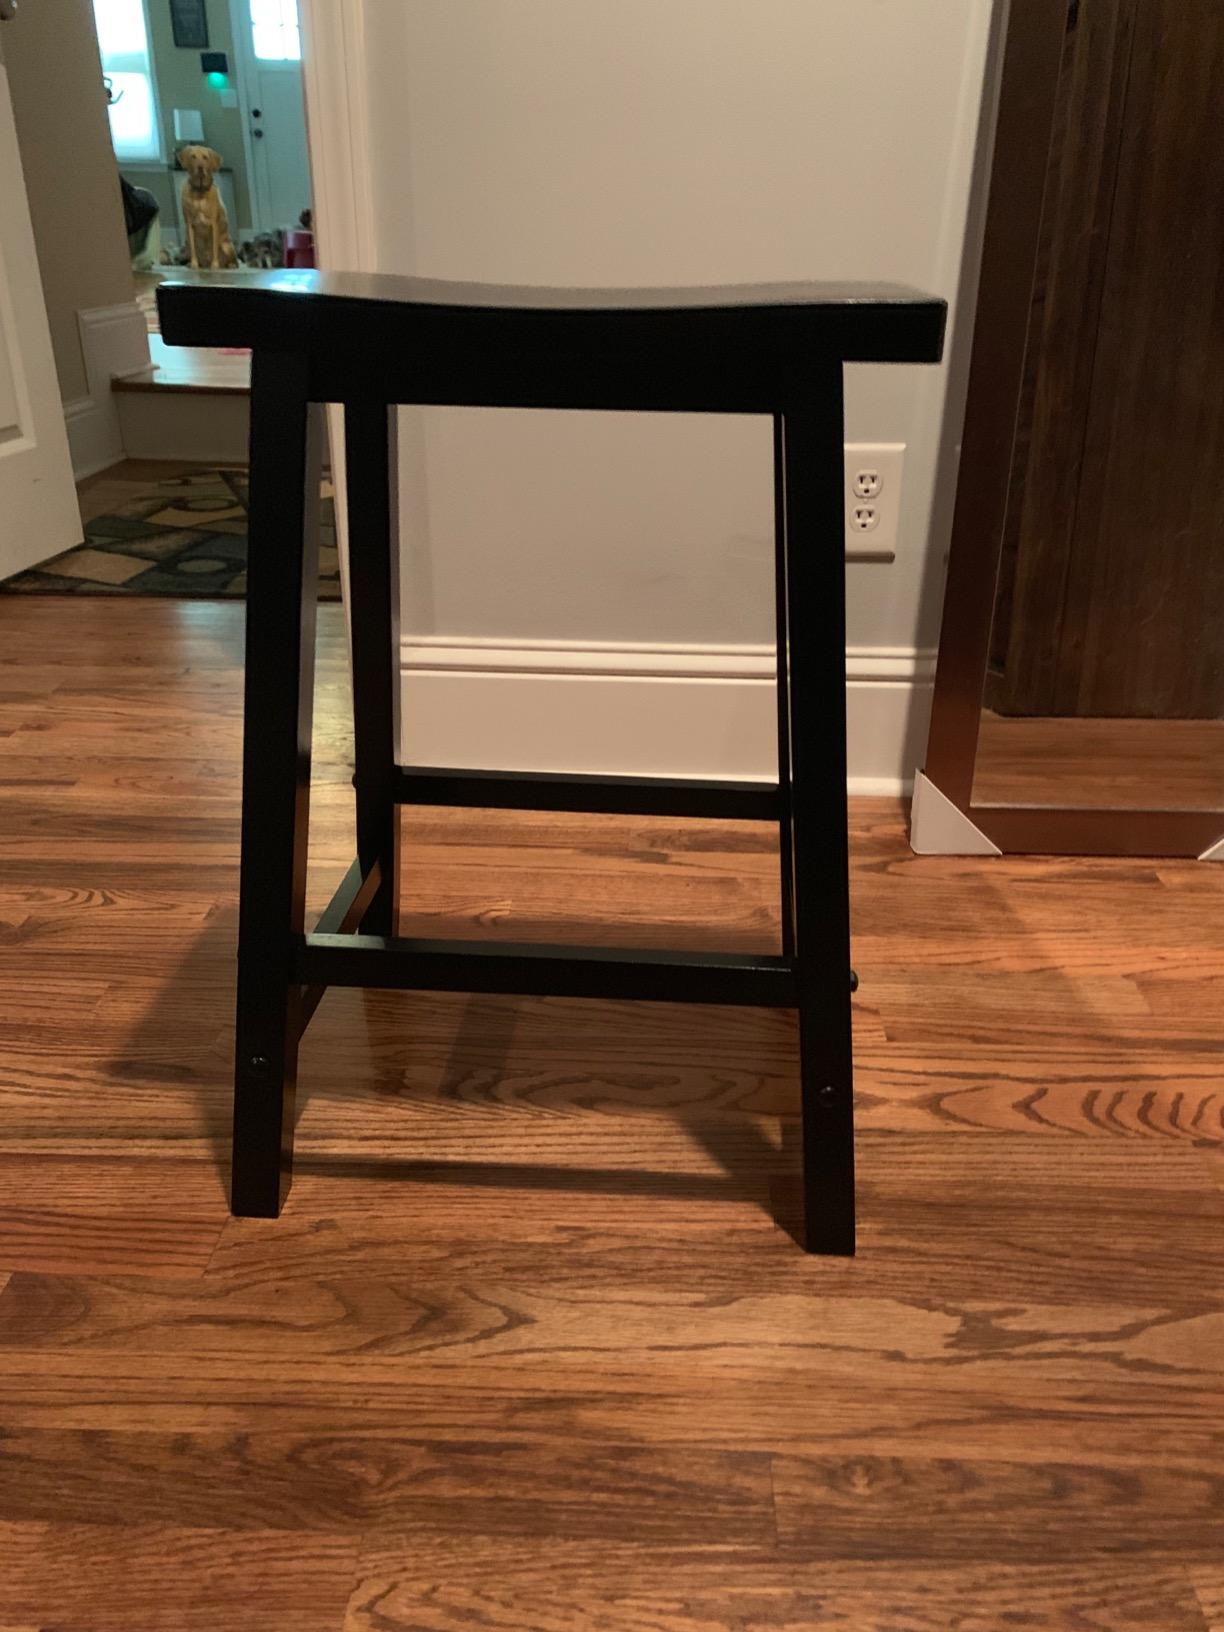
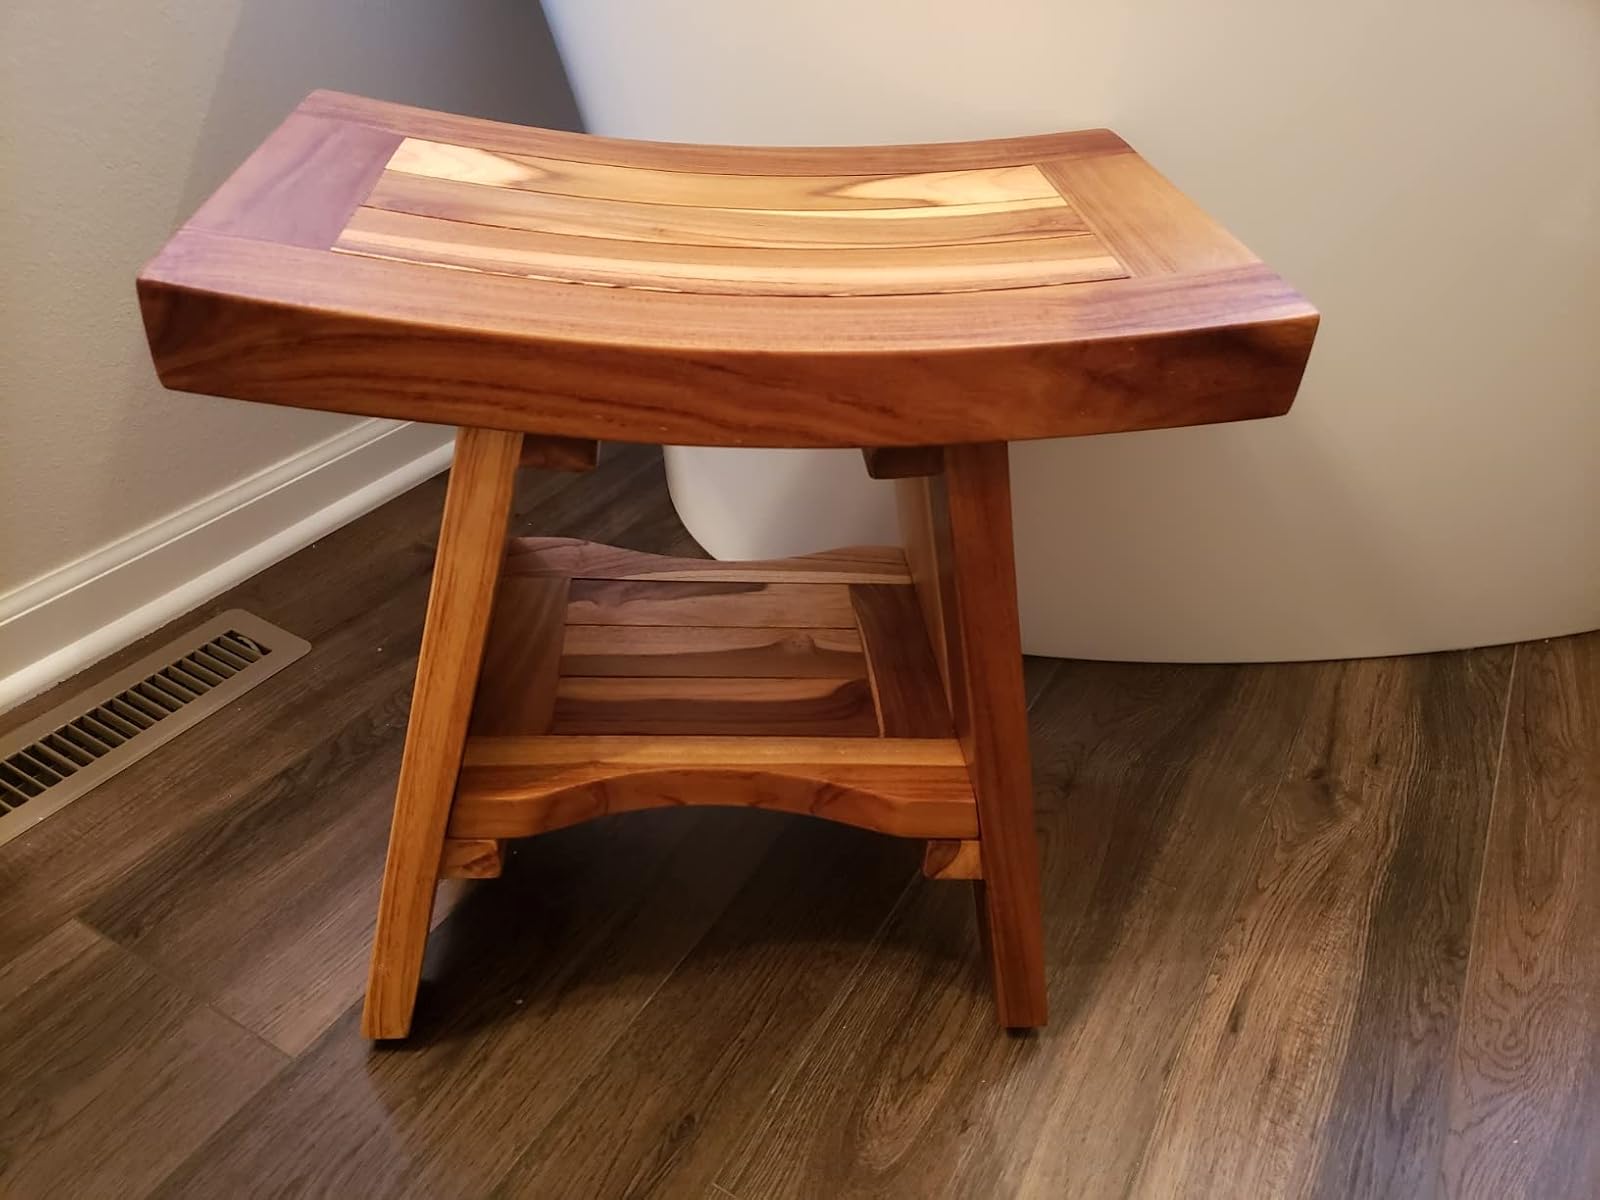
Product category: stool
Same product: no